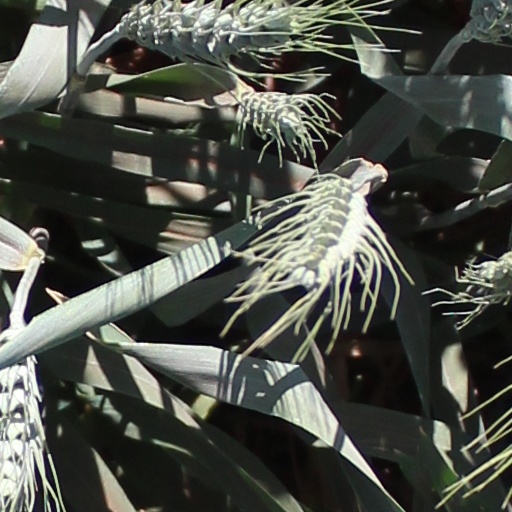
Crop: wheat